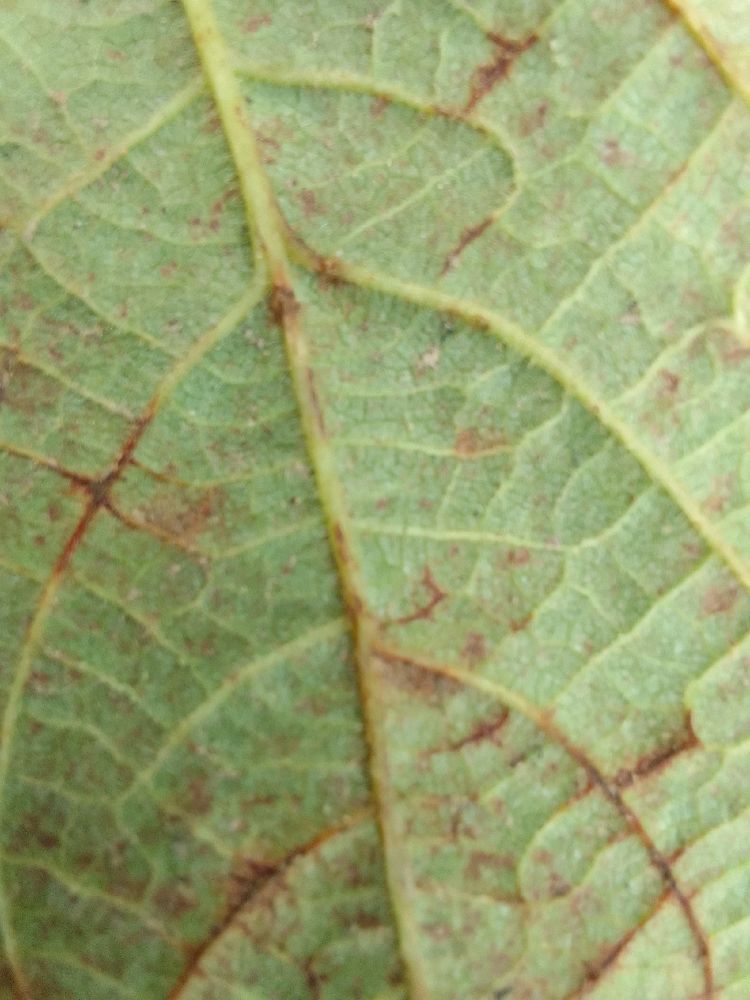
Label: anthracnose